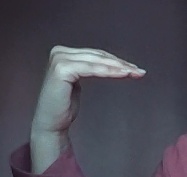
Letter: haa